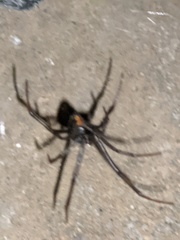
Species: Lactrodectus_hesperus